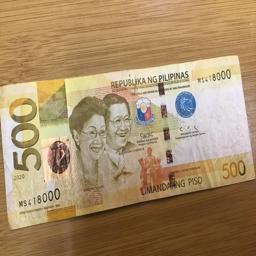
Label: 500_Front